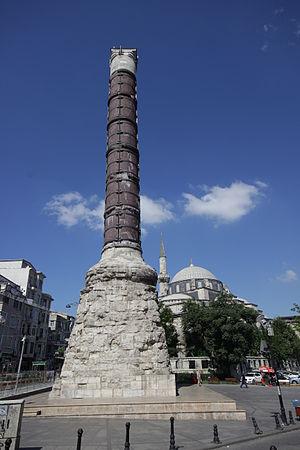
Cet article recense les colonnes triomphales romaines.